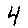
Label: 4